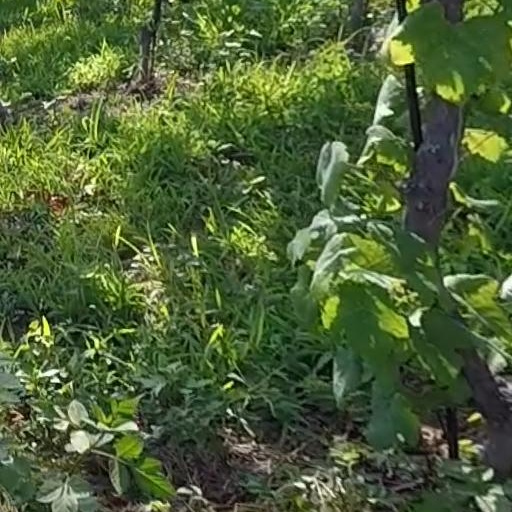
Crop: grape